Origin theories of Christopher Columbus

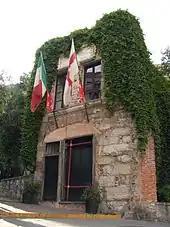
Alleged house of Christopher Columbus in Genoa, Italy.

Samuel Eliot Morison, in his book "Christopher Columbus: Admiral of the Ocean Sea", notes that many existing legal documents demonstrate the Genoese origin of Columbus, his father Domenico, and his brothers Bartolomeo and Giacomo (Diego). These documents, written in Latin by notaries, were legally valid in Genoese courts. The documents, uncovered in the 19th century when Italian historians examined the Genoese archives, form part of the "Raccolta Colombiana". On page 14, Morison writes:Besides these documents from which we may glean facts about Christopher's early life, there are others which identify the Discoverer as the son of Domenico the wool weaver, beyond the possibility of doubt. For instance, Domenico had a brother Antonio, like him a respectable member of the lower middle class in Genoa. Antonio had three sons: Matteo, Amigeto and Giovanni, who was generally known as Giannetto (the Genoese equivalent of "Johnny"). Giannetto, like Christopher, gave up a humdrum occupation to follow the sea. In 1496 the three brothers met in a notary's office at Genoa and agreed that Johnny should go to Spain and seek out his first cousin "Don Cristoforo de Colombo, Admiral of the King of Spain," each contributing one third of the traveling expenses. This quest for a job was highly successful. The Admiral gave Johnny command of a caravel on the Third Voyage to America, and entrusted him with confidential matters as well.